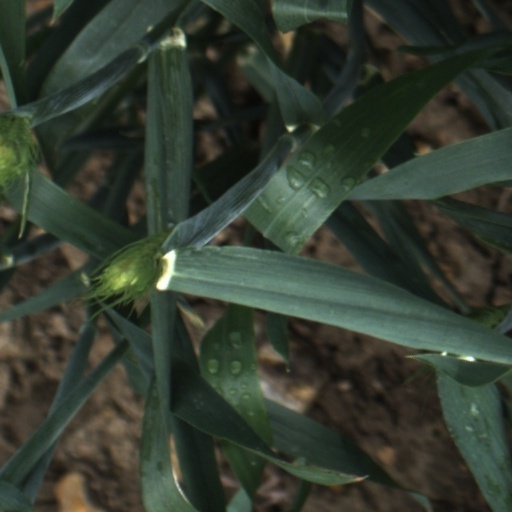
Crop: wheat